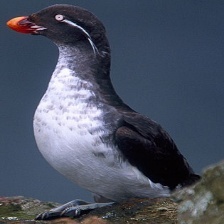
Species: PARAKETT  AUKLET
Scientific name: AETHIA PSITTACULA